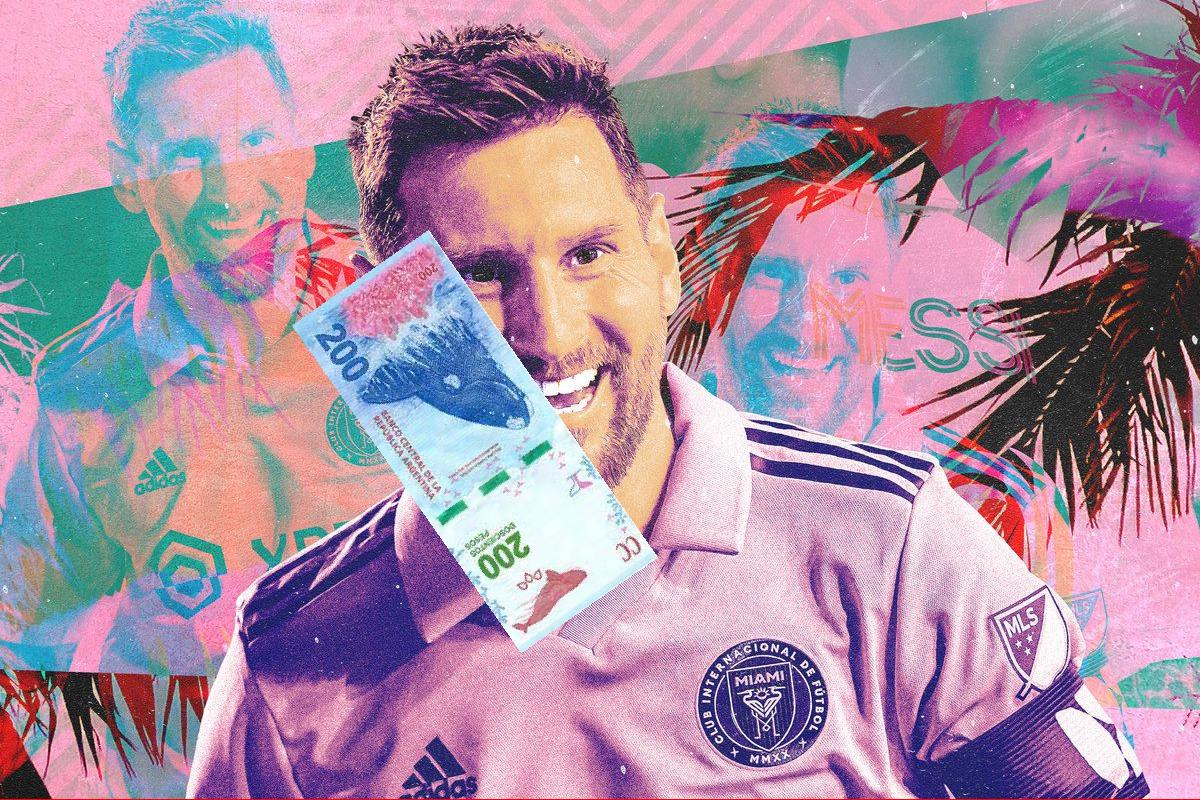
Denominación: 200